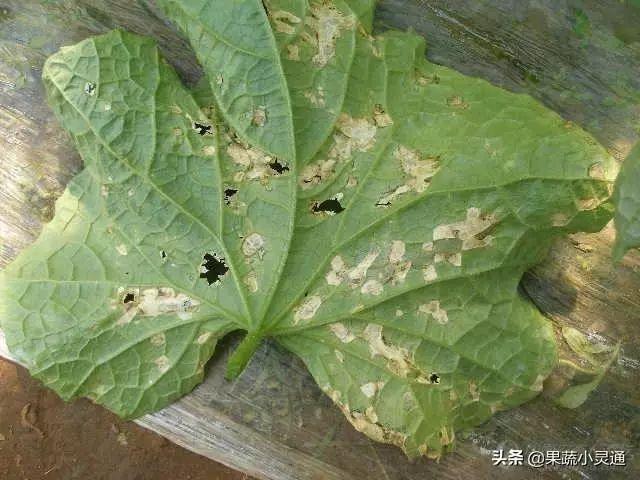
Plant: Cucumber
Disease: cucumber angular leaf spot